Panasonic Globe Theatre

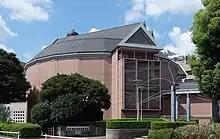
An image of Panasonic Globe Theatre

The Panasonic Globe Theatre in Tokyo, Japan, was designed by Isozaki Arata and opened in 1988 to showcase local and international productions of Shakespeare's plays. Guest companies and artists have included the British Royal National Theatre, Royal Shakespeare Company, Shakespeare's Globe Theatre, Ingmar Bergman, Peter Brook, Barry Kyle and Robert Lepage, as well as such Kabuki stars as Bando Tamasaburo (Lady Macbeth), and Ichikawa Somegoro (Kabuki Hamlet).